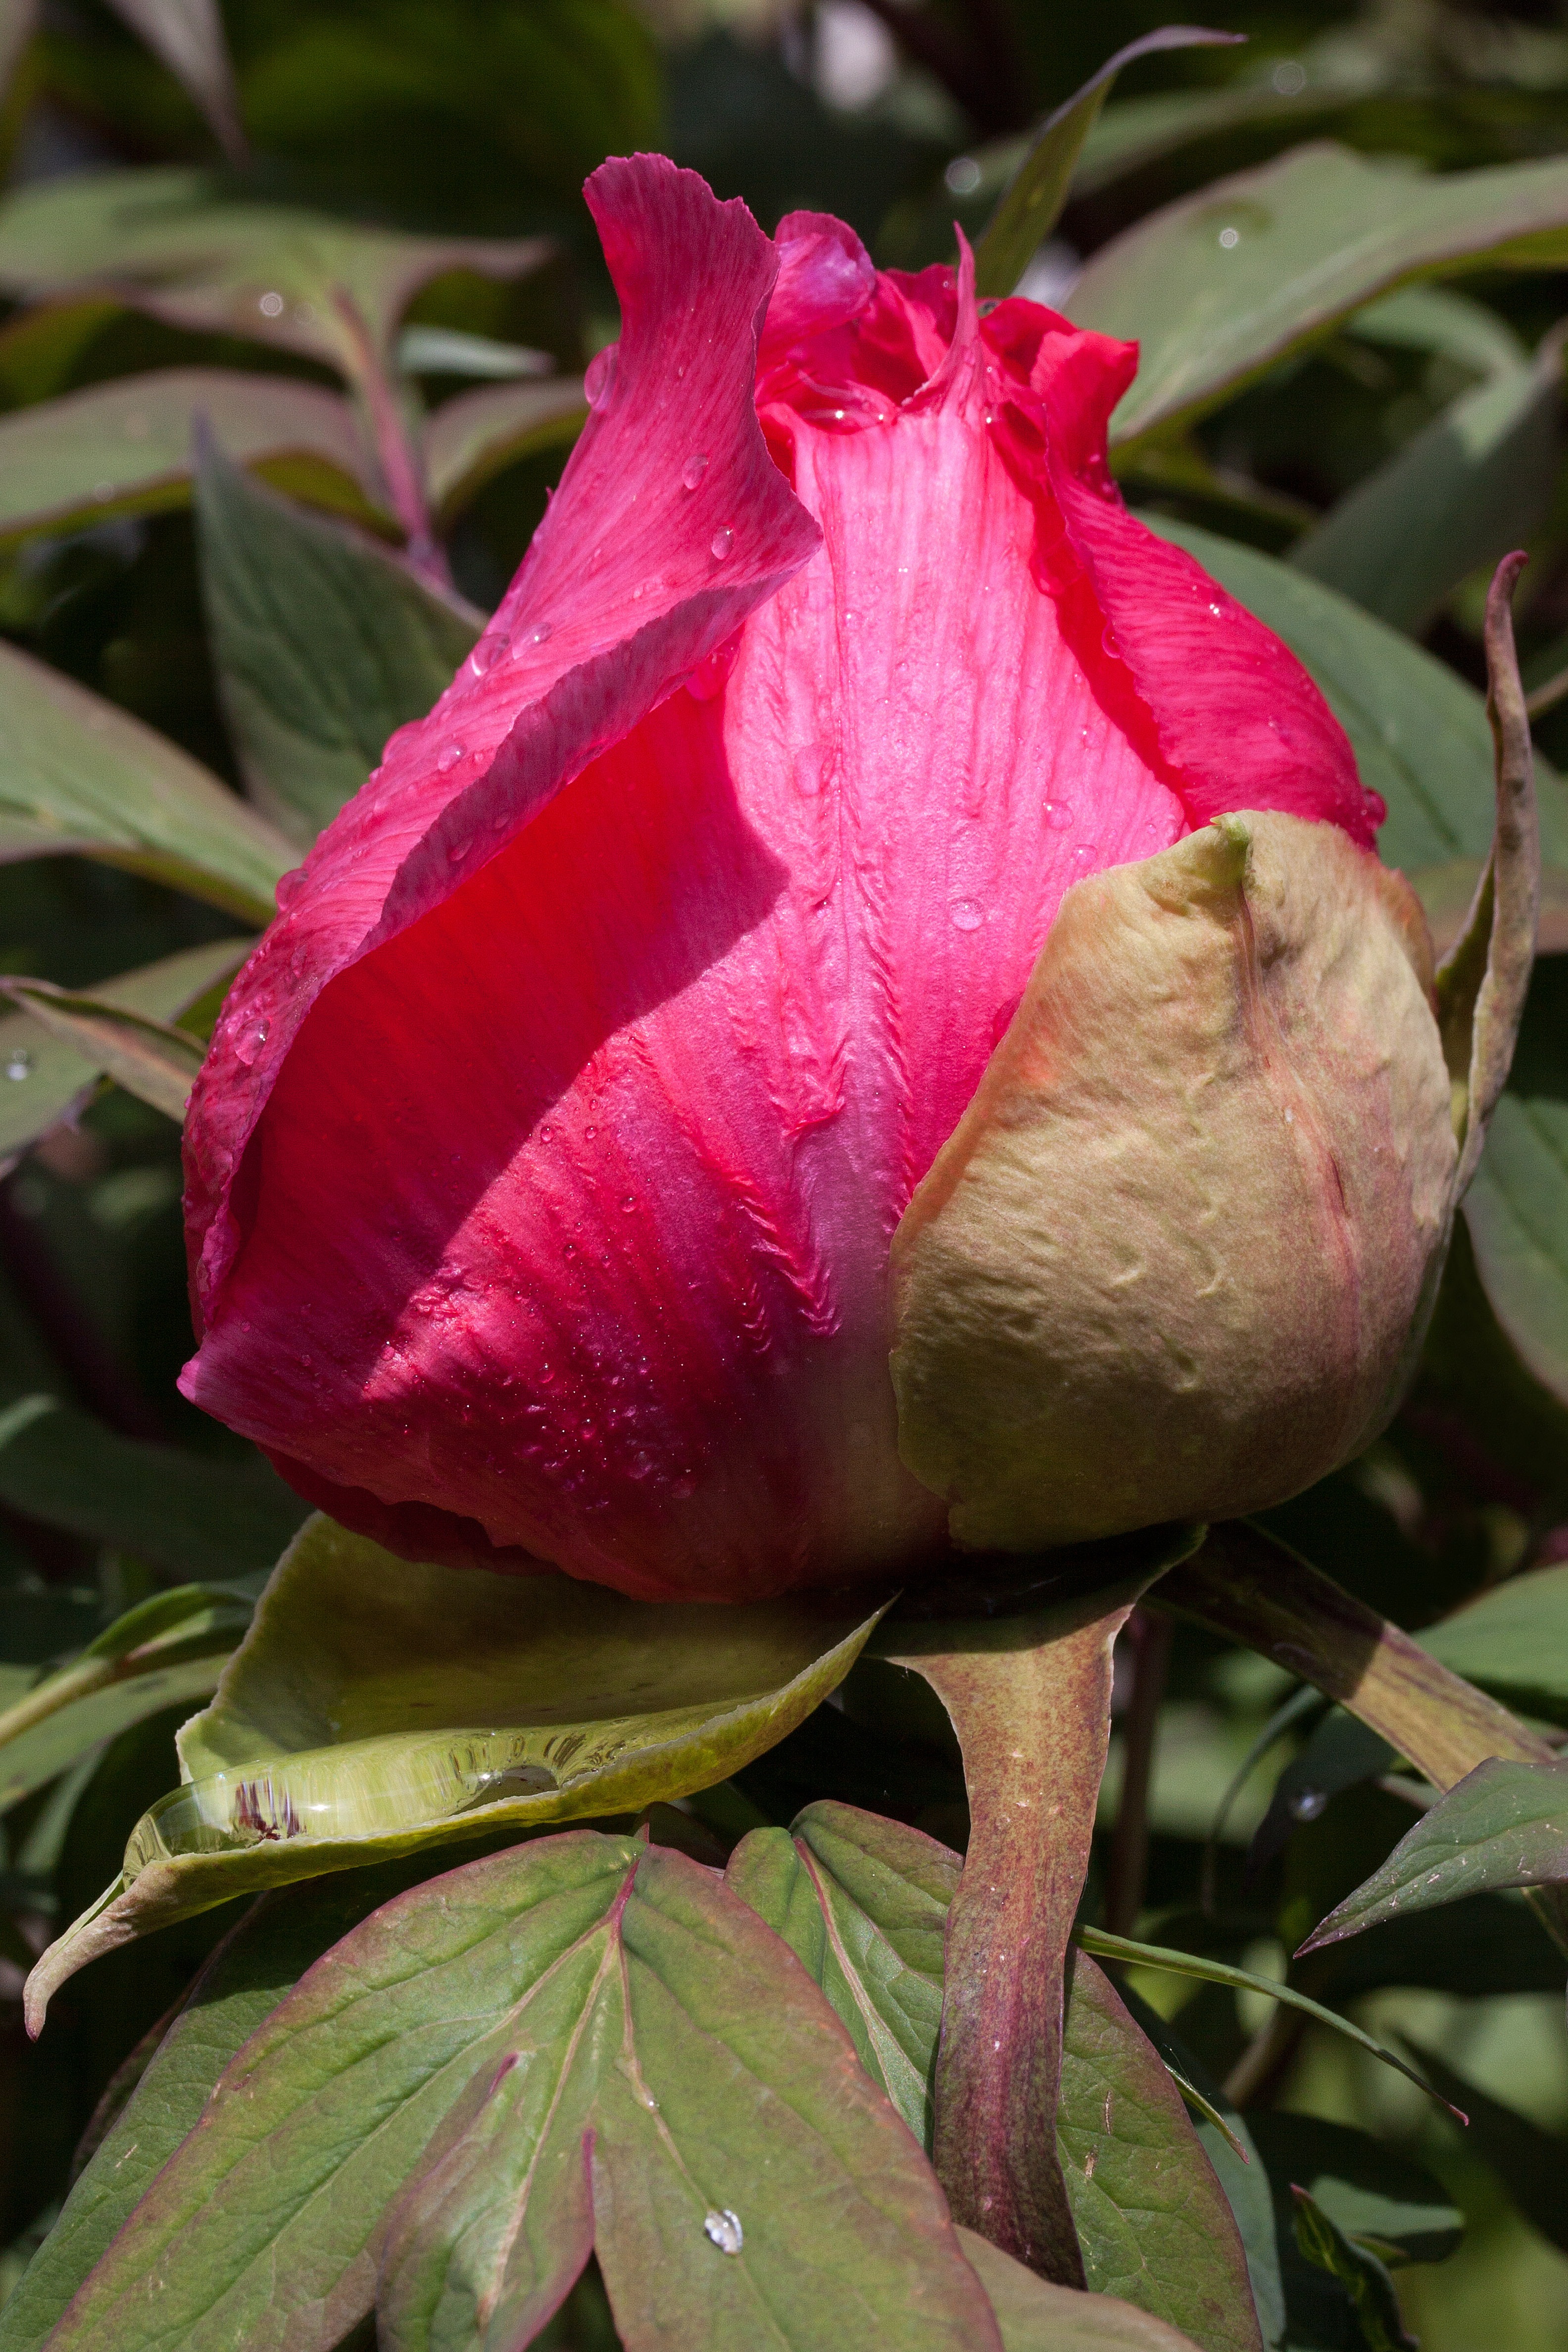
nature, blossom, plant, flower, petal, bloom, raindrop, spring, green, botany, pink, flora, peony, ornamental plant, flowering plant, land plant